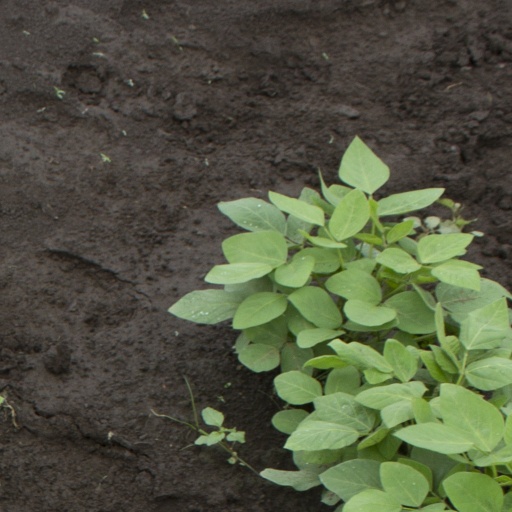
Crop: soybean